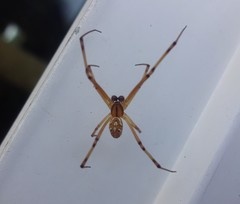
Species: Lactrodectus_hesperus